Laurent Tuel

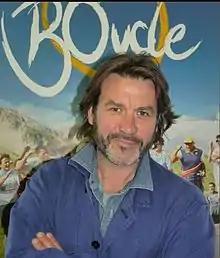
Laurent Tuel in 2013.

Laurent Tuel released his first short film "Céleste" in 1989, when he was 23. In 2007, he was nominated for César Awards for his "Jean-Philippe" film. He is the author of "Le Premier Cercle" (2009) film.